Cartoon Campaign for Freedom

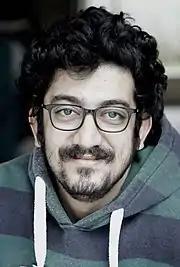
Mehdi Rajabian, who was sentenced to prison for his music activities

Cartoon Campaign for Freedom is a campaign started in 2016 by the French organisation United Sketches for the freedom of Mehdi Rajabian, the artist and musician who was sentenced to three years imprisonment for his artistic activities.